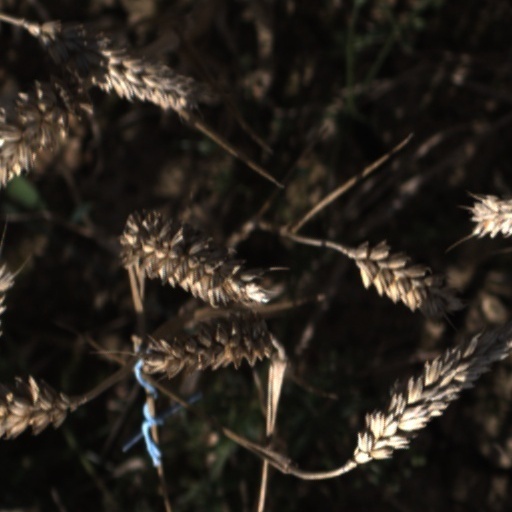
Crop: wheat